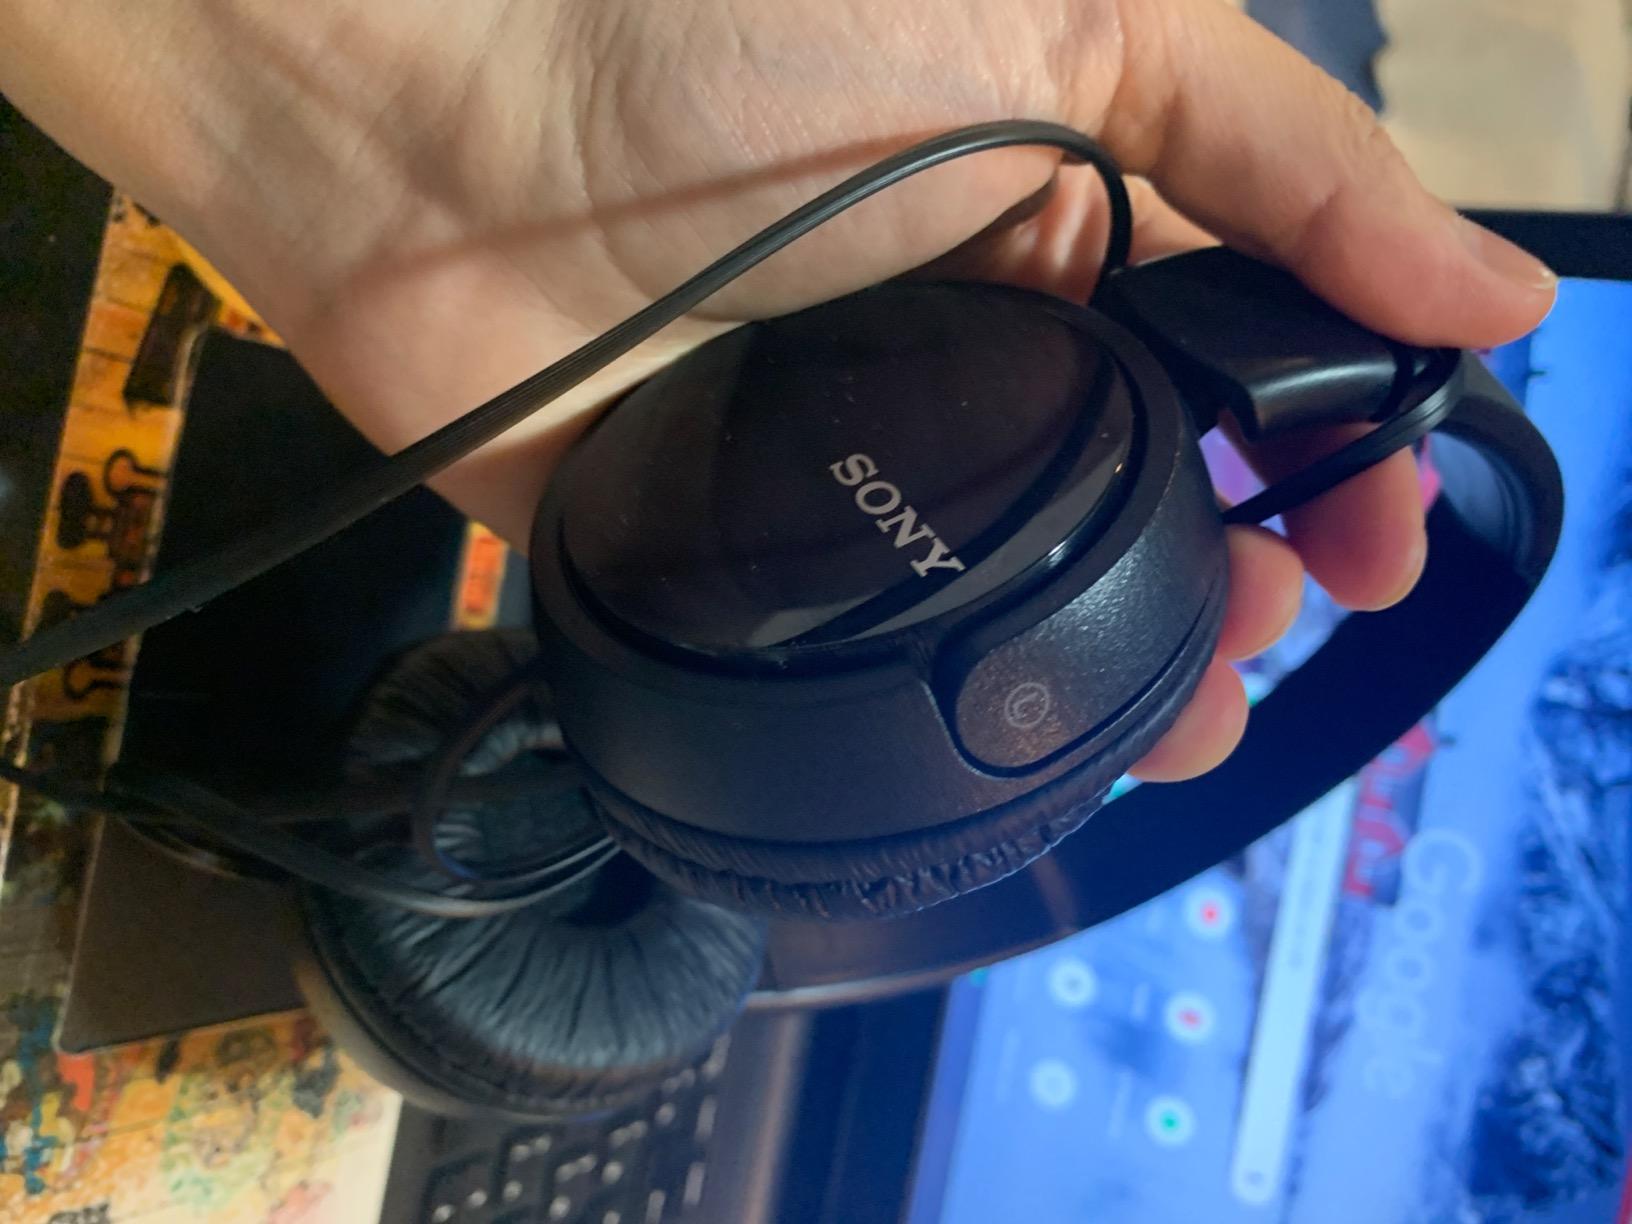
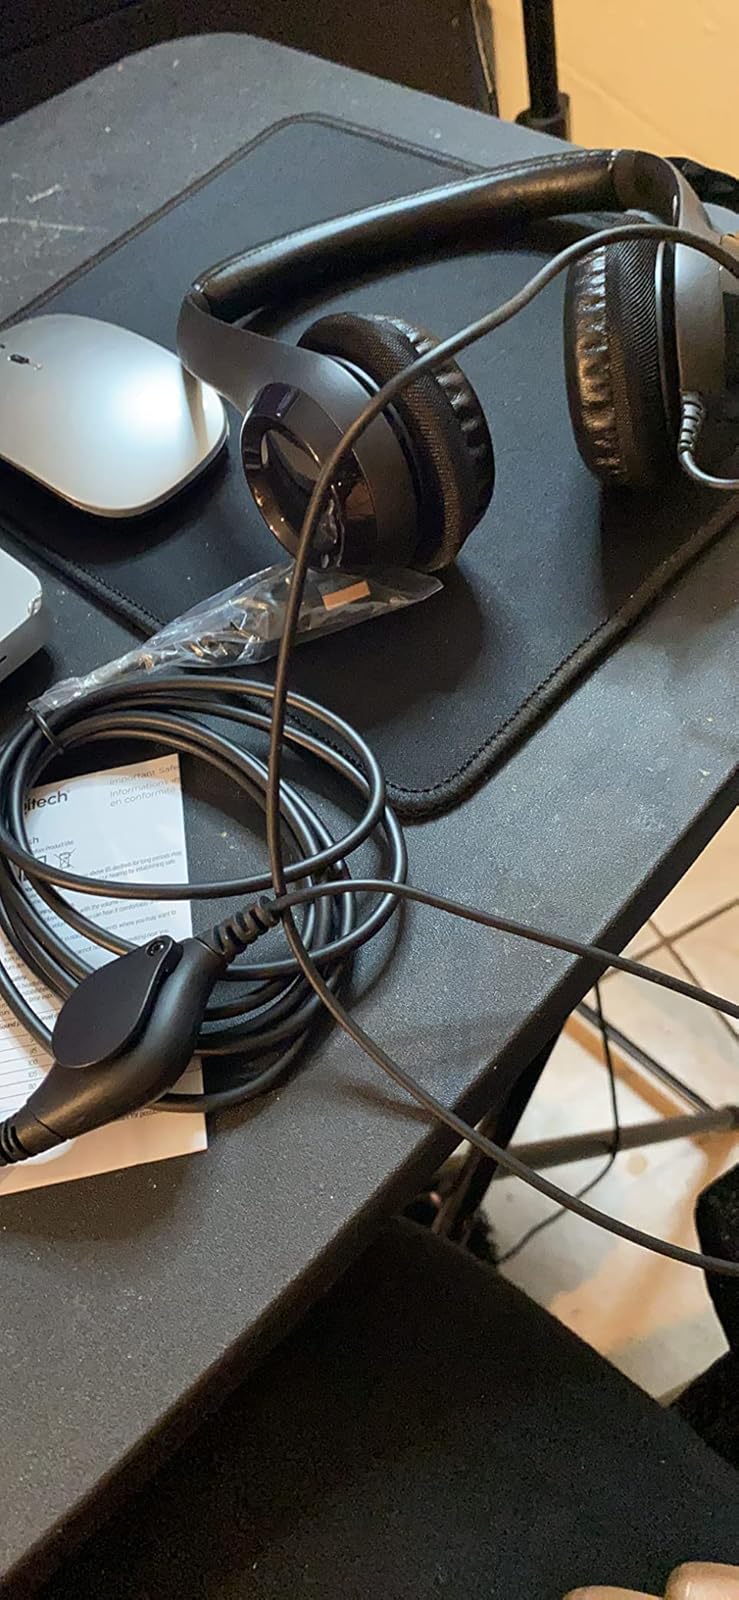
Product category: headphones
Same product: no